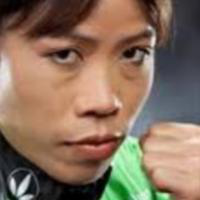
Age group: age 31-40